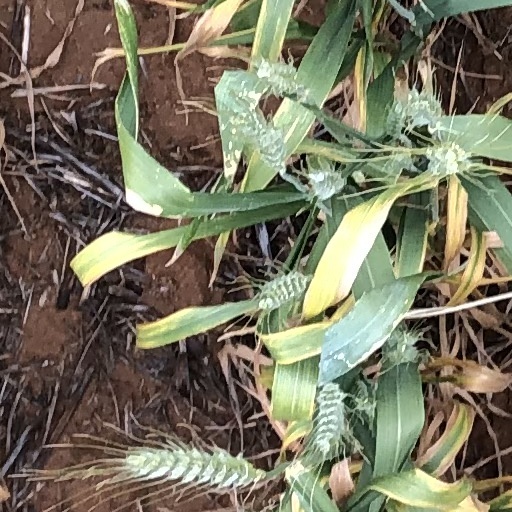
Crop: wheat